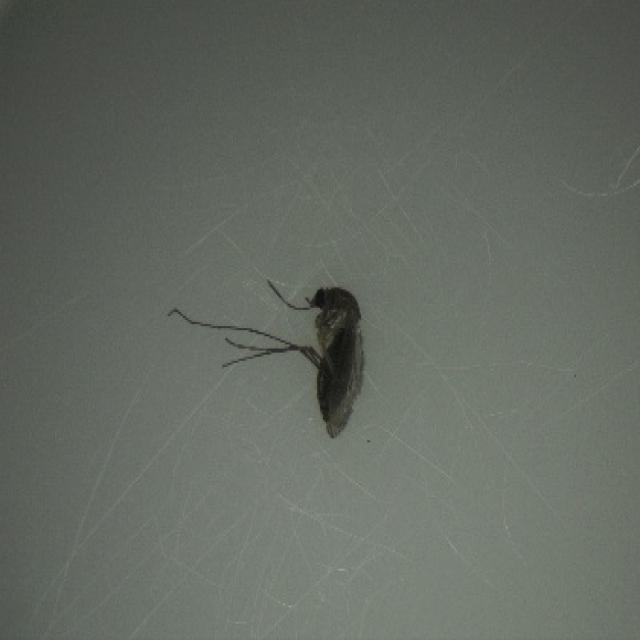
Species: culex_tritaeniorhynchus